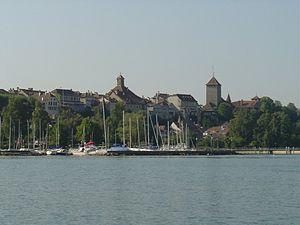
Morat est une localité et une commune suisse du canton de Fribourg, située dans le district du Lac, dont elle est le chef-lieu.
Le château de Morat se trouve dans la ville de Morat en Suisse. On pense que l'endroit constituait déjà une place fortifiée au XIᵉ siècle et que Ludwig der Fromme y avait établi un poste dès 614 bien que cela reste incertain.
Le lac de Morat, nom officiel, est situé au pied du mont Vully, entre les cantons de Fribourg et Vaud, en Suisse. Il est le plus petit des lacs du Pays des Trois-Lacs, avec 22,8 km². Il tient son nom de la ville de Morat, située sur sa rive orientale.